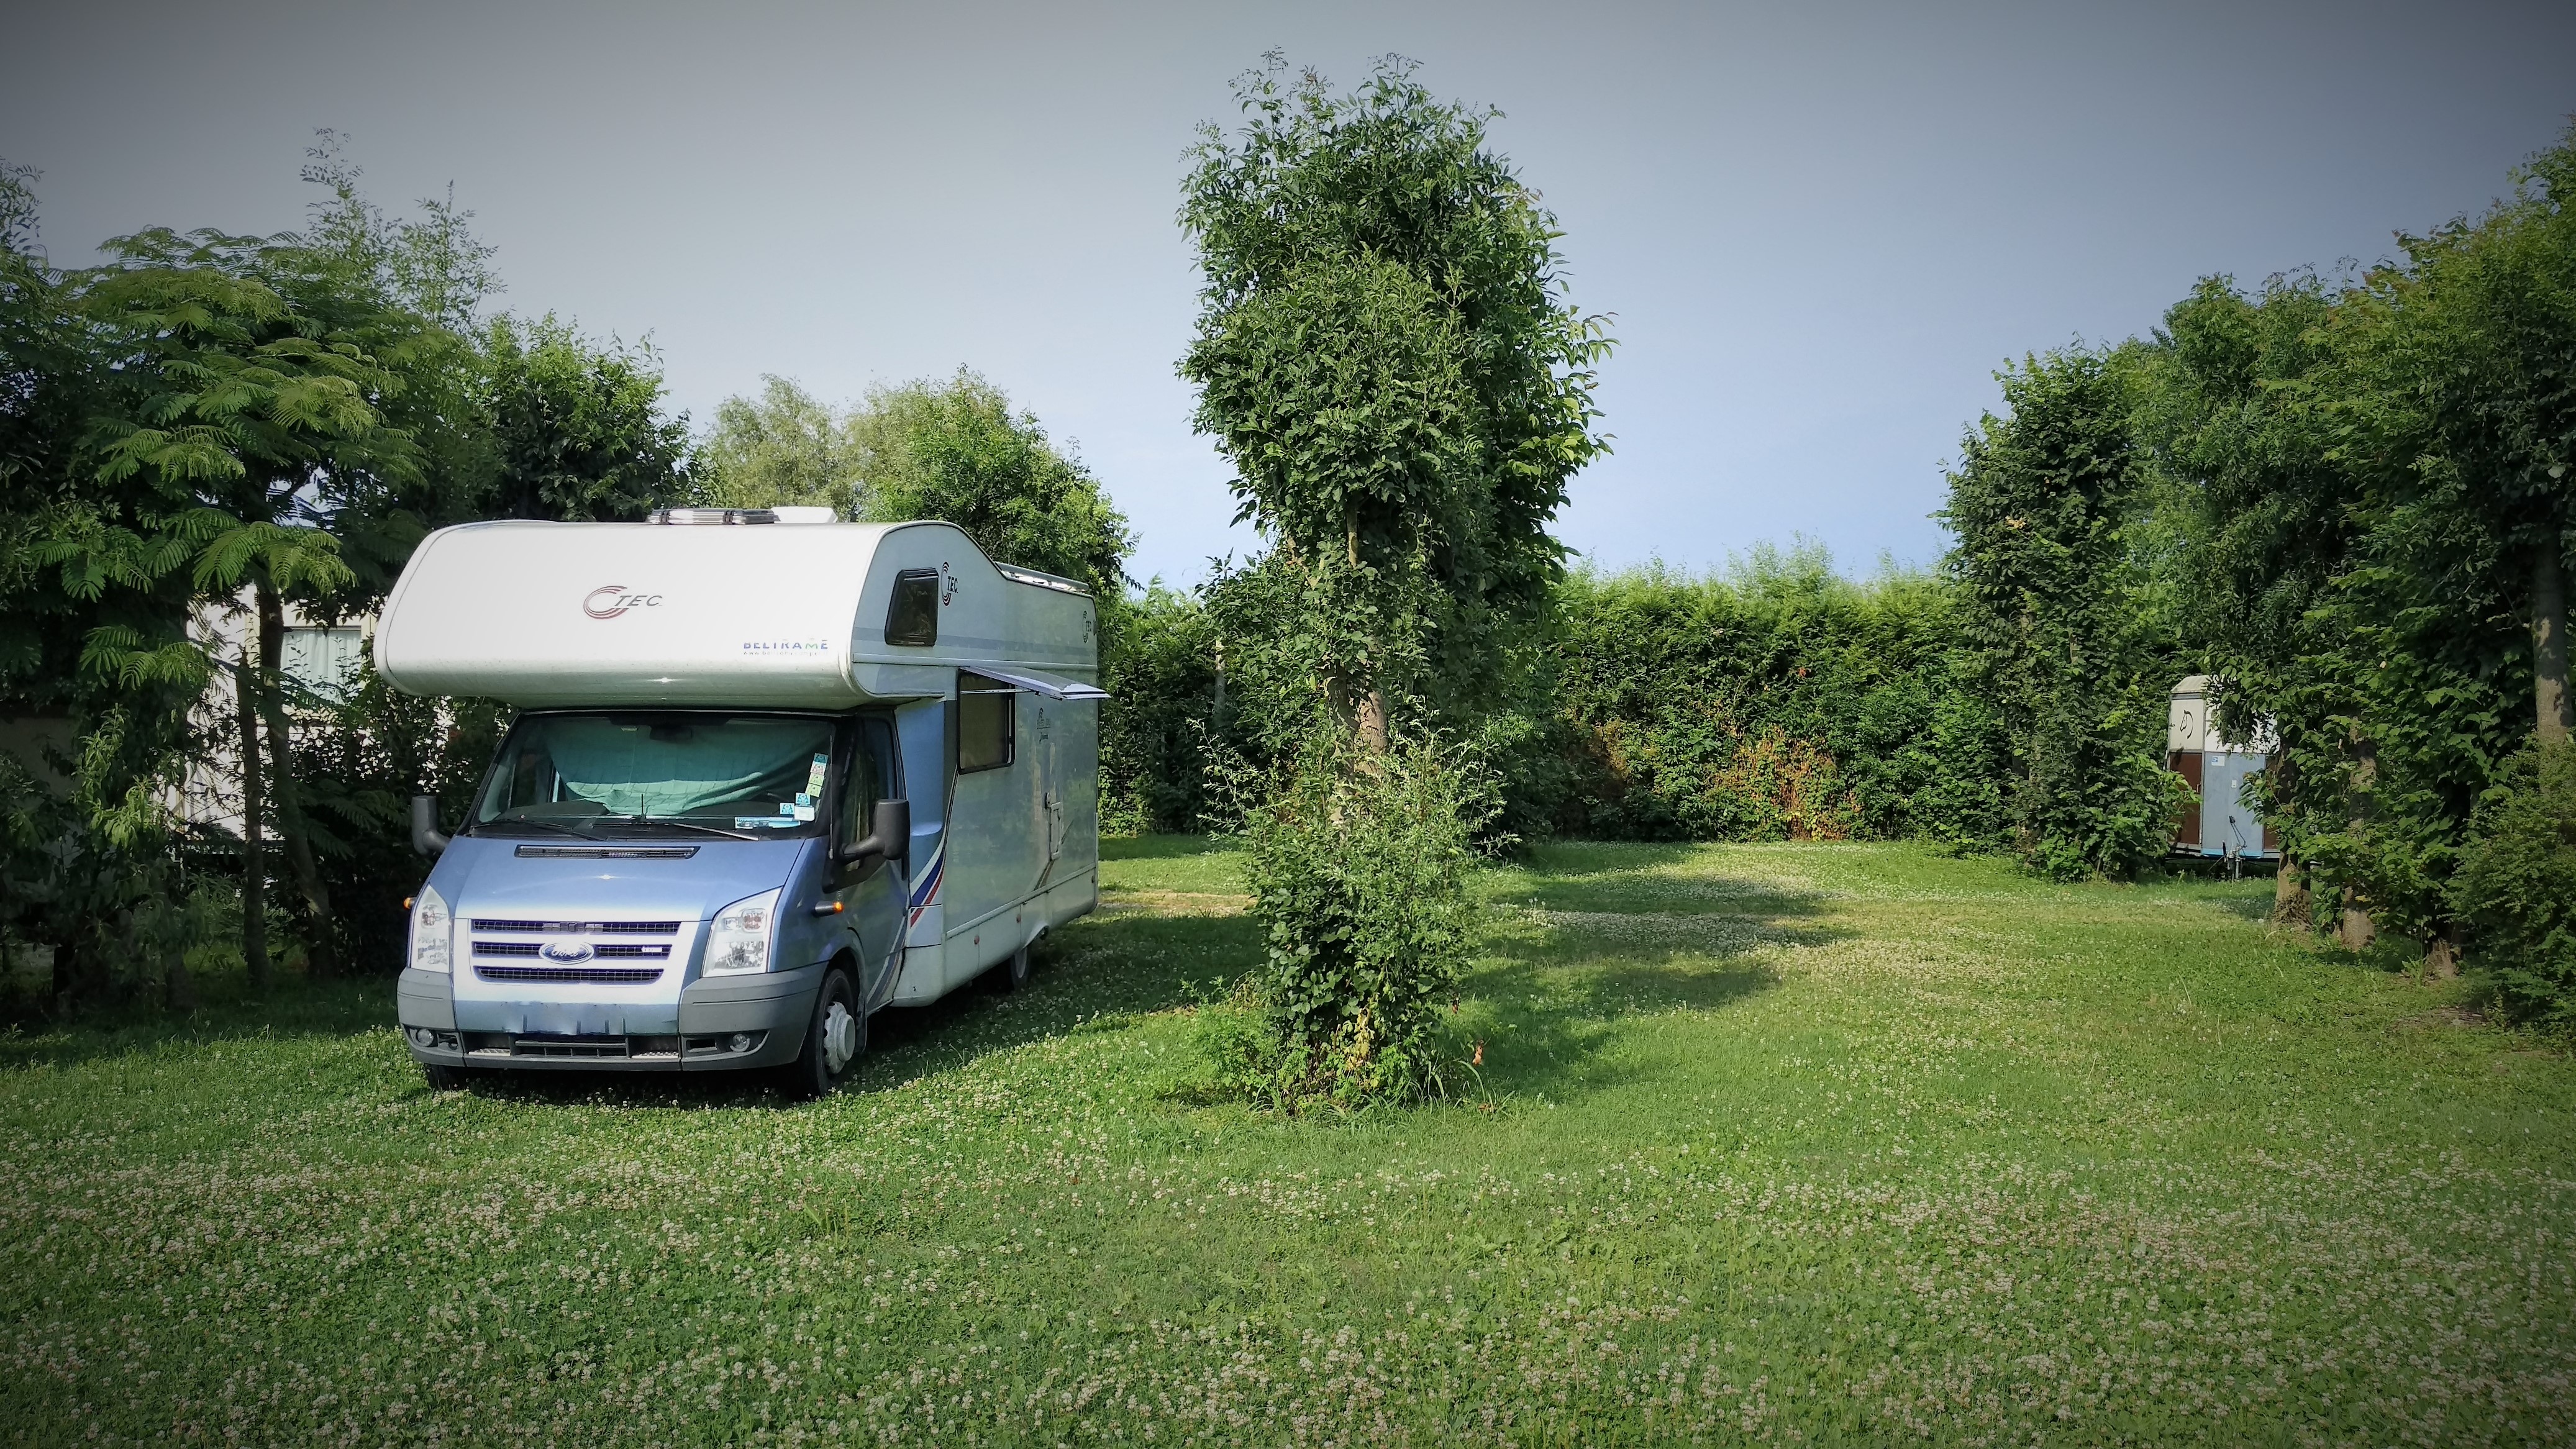
tree, grass, farm, lawn, home, transport, green, vehicle, holiday, backyard, venezia, estate, caravan, rural area, holiday farmhouse